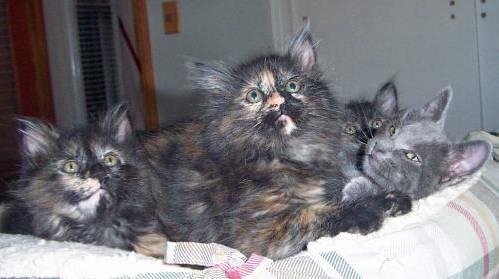
cat